History of Assam

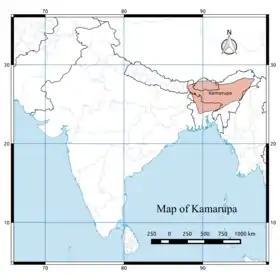

The historical account of Assam begins with the establishment of Pushyavarman's Varman dynasty in the 4th century in the Kamarupa kingdom, which marks the beginning of Ancient Assam. The kingdom reached its traditional extent, from the Karatoya in the west to Sadiya in the east. This and the two succeeding dynasties drew their lineage from the mythical Narakasura. The kingdom reached its zenith under Bhaskaravarman in the 7th century. Xuanzang visited his court and left behind a significant account. Bhaskaravarman died without leaving behind an issue and the control of the country passed to Salasthamba, who established the Mlechchha dynasty. After the fall of the Mlechchha dynasty in the late 9th century, a new ruler, Brahmapala was elected, who established the Pala dynasty. The last Pala king was removed by the Gaur king, Ramapala, in 1110. But the two subsequent kings, Timgyadeva and Vaidyadeva, though established by the Gaur kings, ruled mostly as independents and issued grants under the old Kamarupa seals. The fall of subsequent kings and the rise of individual kingdoms in the 12th century in place of the Kamarupa kingdom marked the end of the Kamarupa kingdom and the period of Ancient Assam.